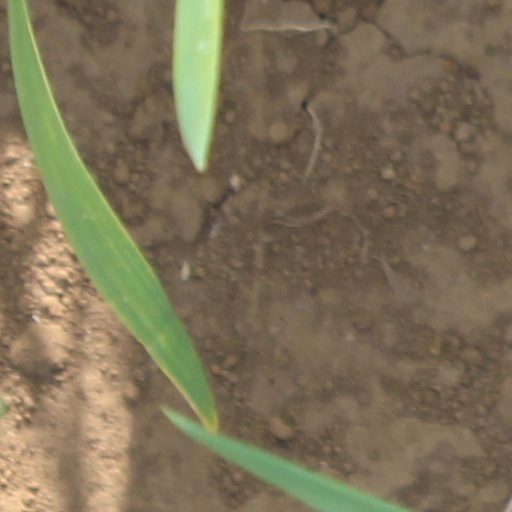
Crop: wheat